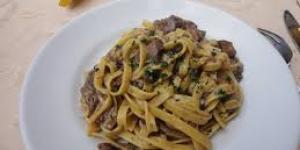
spaguetti con salsa de queso manchego